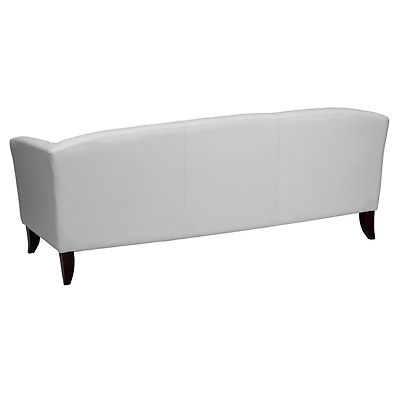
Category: sofa